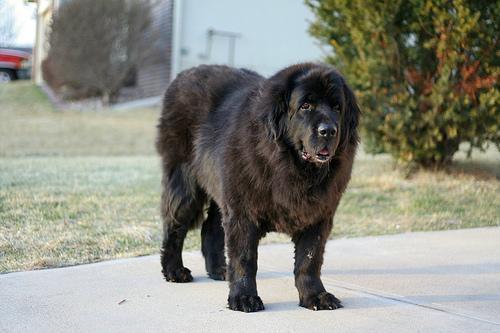
newfoundland